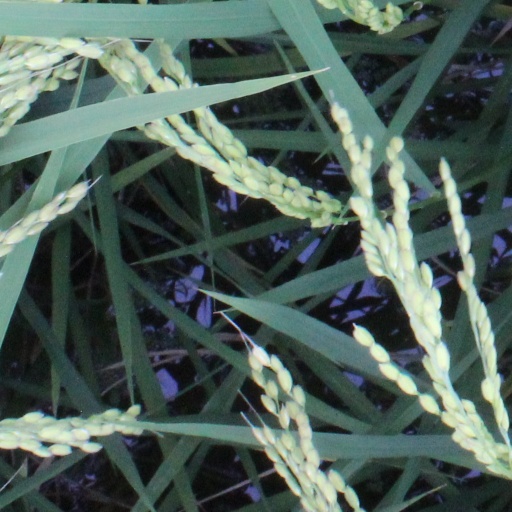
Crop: rice